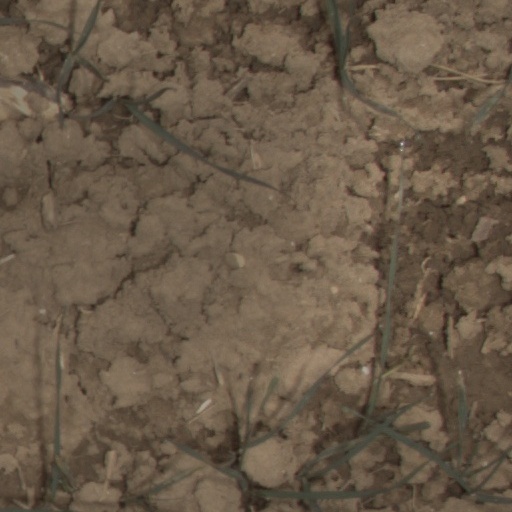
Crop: wheat